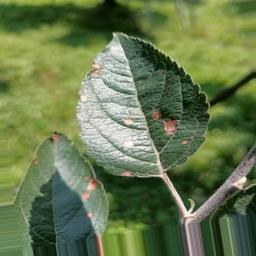
Label: Alternaria